Tasmanian devil

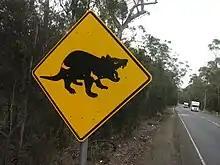
A square-shaped metal tilted at 45 degrees on a metal post. The sign is painted yellow with a picture of a black devil in profile. It is at the side of a straight road cutting through wooded forest and two vehicles can be seen.

The cause of the devil's disappearance from the mainland is unclear, but their decline seems to coincide with an abrupt change in climate and the expansion across the mainland of indigenous Australians and dingoes. However, whether it was direct hunting by people, competition with dingoes, changes brought about by the increasing human population, who by 3000 years ago were using all habitat types across the continent, or a combination of all three, is unknown; devils had coexisted with dingoes on the mainland for around 3000 years. Brown has also proposed that the El Niño–Southern Oscillation (ENSO) grew stronger during the Holocene, and that the devil, as a scavenger with a short life span, was highly sensitive to this. In dingo-free Tasmania, carnivorous marsupials were still active when Europeans arrived. The extermination of the thylacine after the arrival of the Europeans is well known, but the Tasmanian devil was threatened as well.